Parler

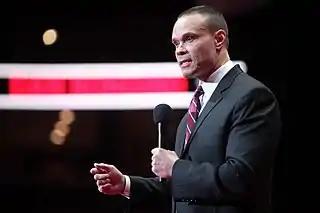

Parler experienced a surge in signups in mid-2020. In May, Twitter sparked outrage among President Trump and his supporters when it flagged some of the president's tweets about mail-in ballots as "potentially misleading", and a tweet regarding the George Floyd protests as "glorifying violence". In response, Parler published a "Declaration of Internet Independence" modeled after the United States Declaration of Independence, and began using the "#Twexit" hashtag (a portmanteau of "Twitter" and "Brexit"). Describing Twitter as a "Tech Tyrant" that censored conservatives, the campaign encouraged Twitter users to migrate to Parler. Conservative commentator Dan Bongino announced on June 16 that he had purchased an "ownership stake" in Parler, in an effort to "fight back against" what he described as "Tech Tyrants" Facebook and Twitter. Parscale, who at the time was managing the Trump campaign, endorsed Parler in a tweet on June 18, also writing, "Hey @twitter your days are numbered", and including a screenshot of a tweet from President Trump which Twitter had flagged as "manipulated media".